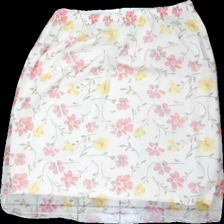
View: back
Type: Skirt
Category: Ladies
Brand: Not in the list
Brand text on label: zucchini
Colors: White, Multicolor, Pink, Yellow
Material: 100% polyester
Pattern: Floral print
Cut: Oversize
Size: L
Season: All
Damage location: middle right
Damage 2 location: middle left
Price range: 50-100
Recommended usage: Reuse
Description: blommig kjol